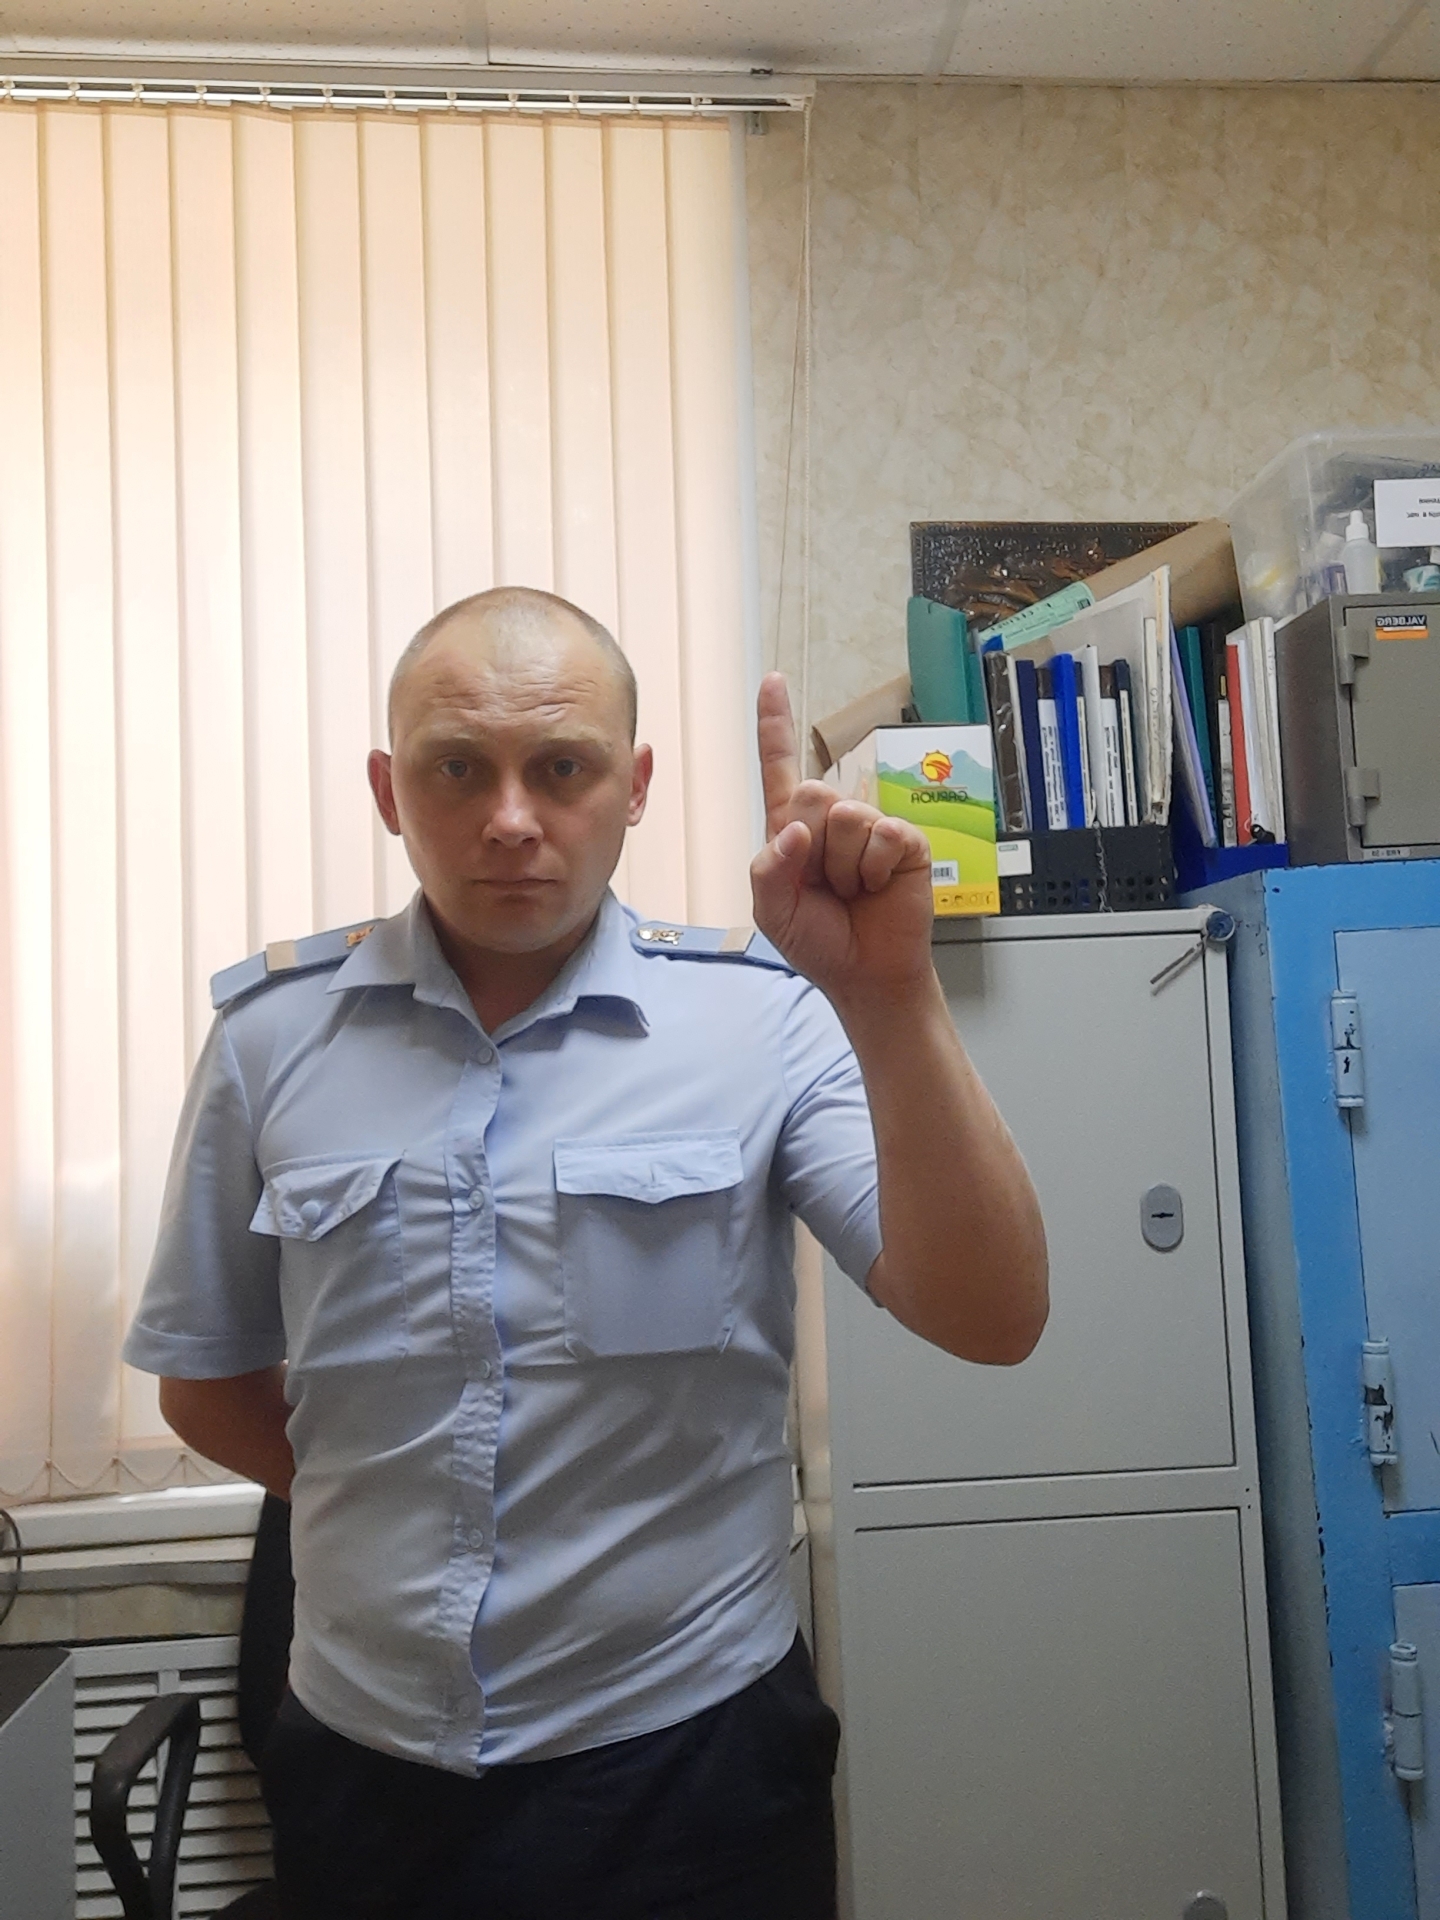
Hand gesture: one